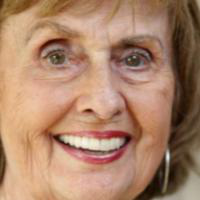
Age group: age 80 +